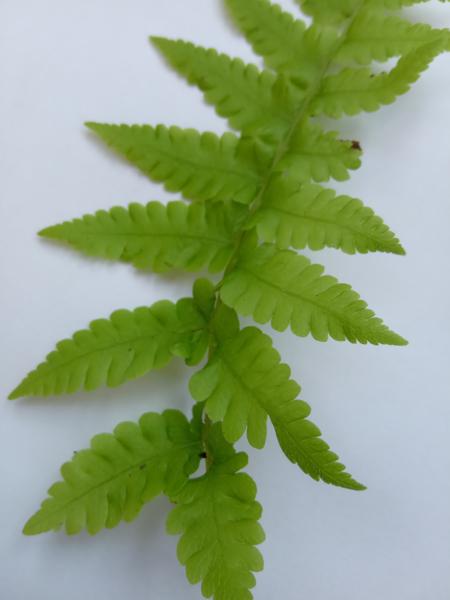
Weed species: Pteris vittata